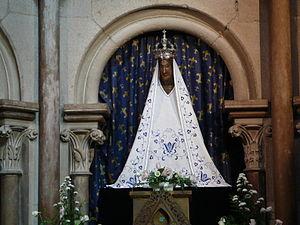
L’église Notre-Dame de Dijon, considérée comme un chef-d'œuvre d'architecture gothique du XIIIᵉ siècle, est située au cœur des 97 hectares du secteur sauvegardé de Dijon, inscrit depuis le 4 juillet 2015 au patrimoine mondial de l'UNESCO. Elle s'élève place Notre-Dame, à proximité du Palais des ducs et des États de Bourgogne et en face de la rue Musette. On estime que l'édifice actuel a été construit des années 1220 aux années 1250 environ.